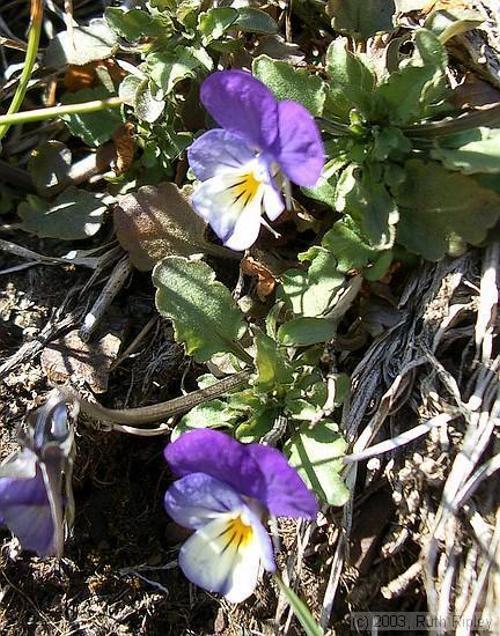
Flower: Pansy